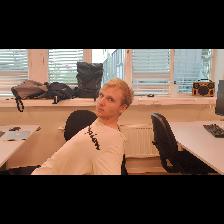
Label: Human